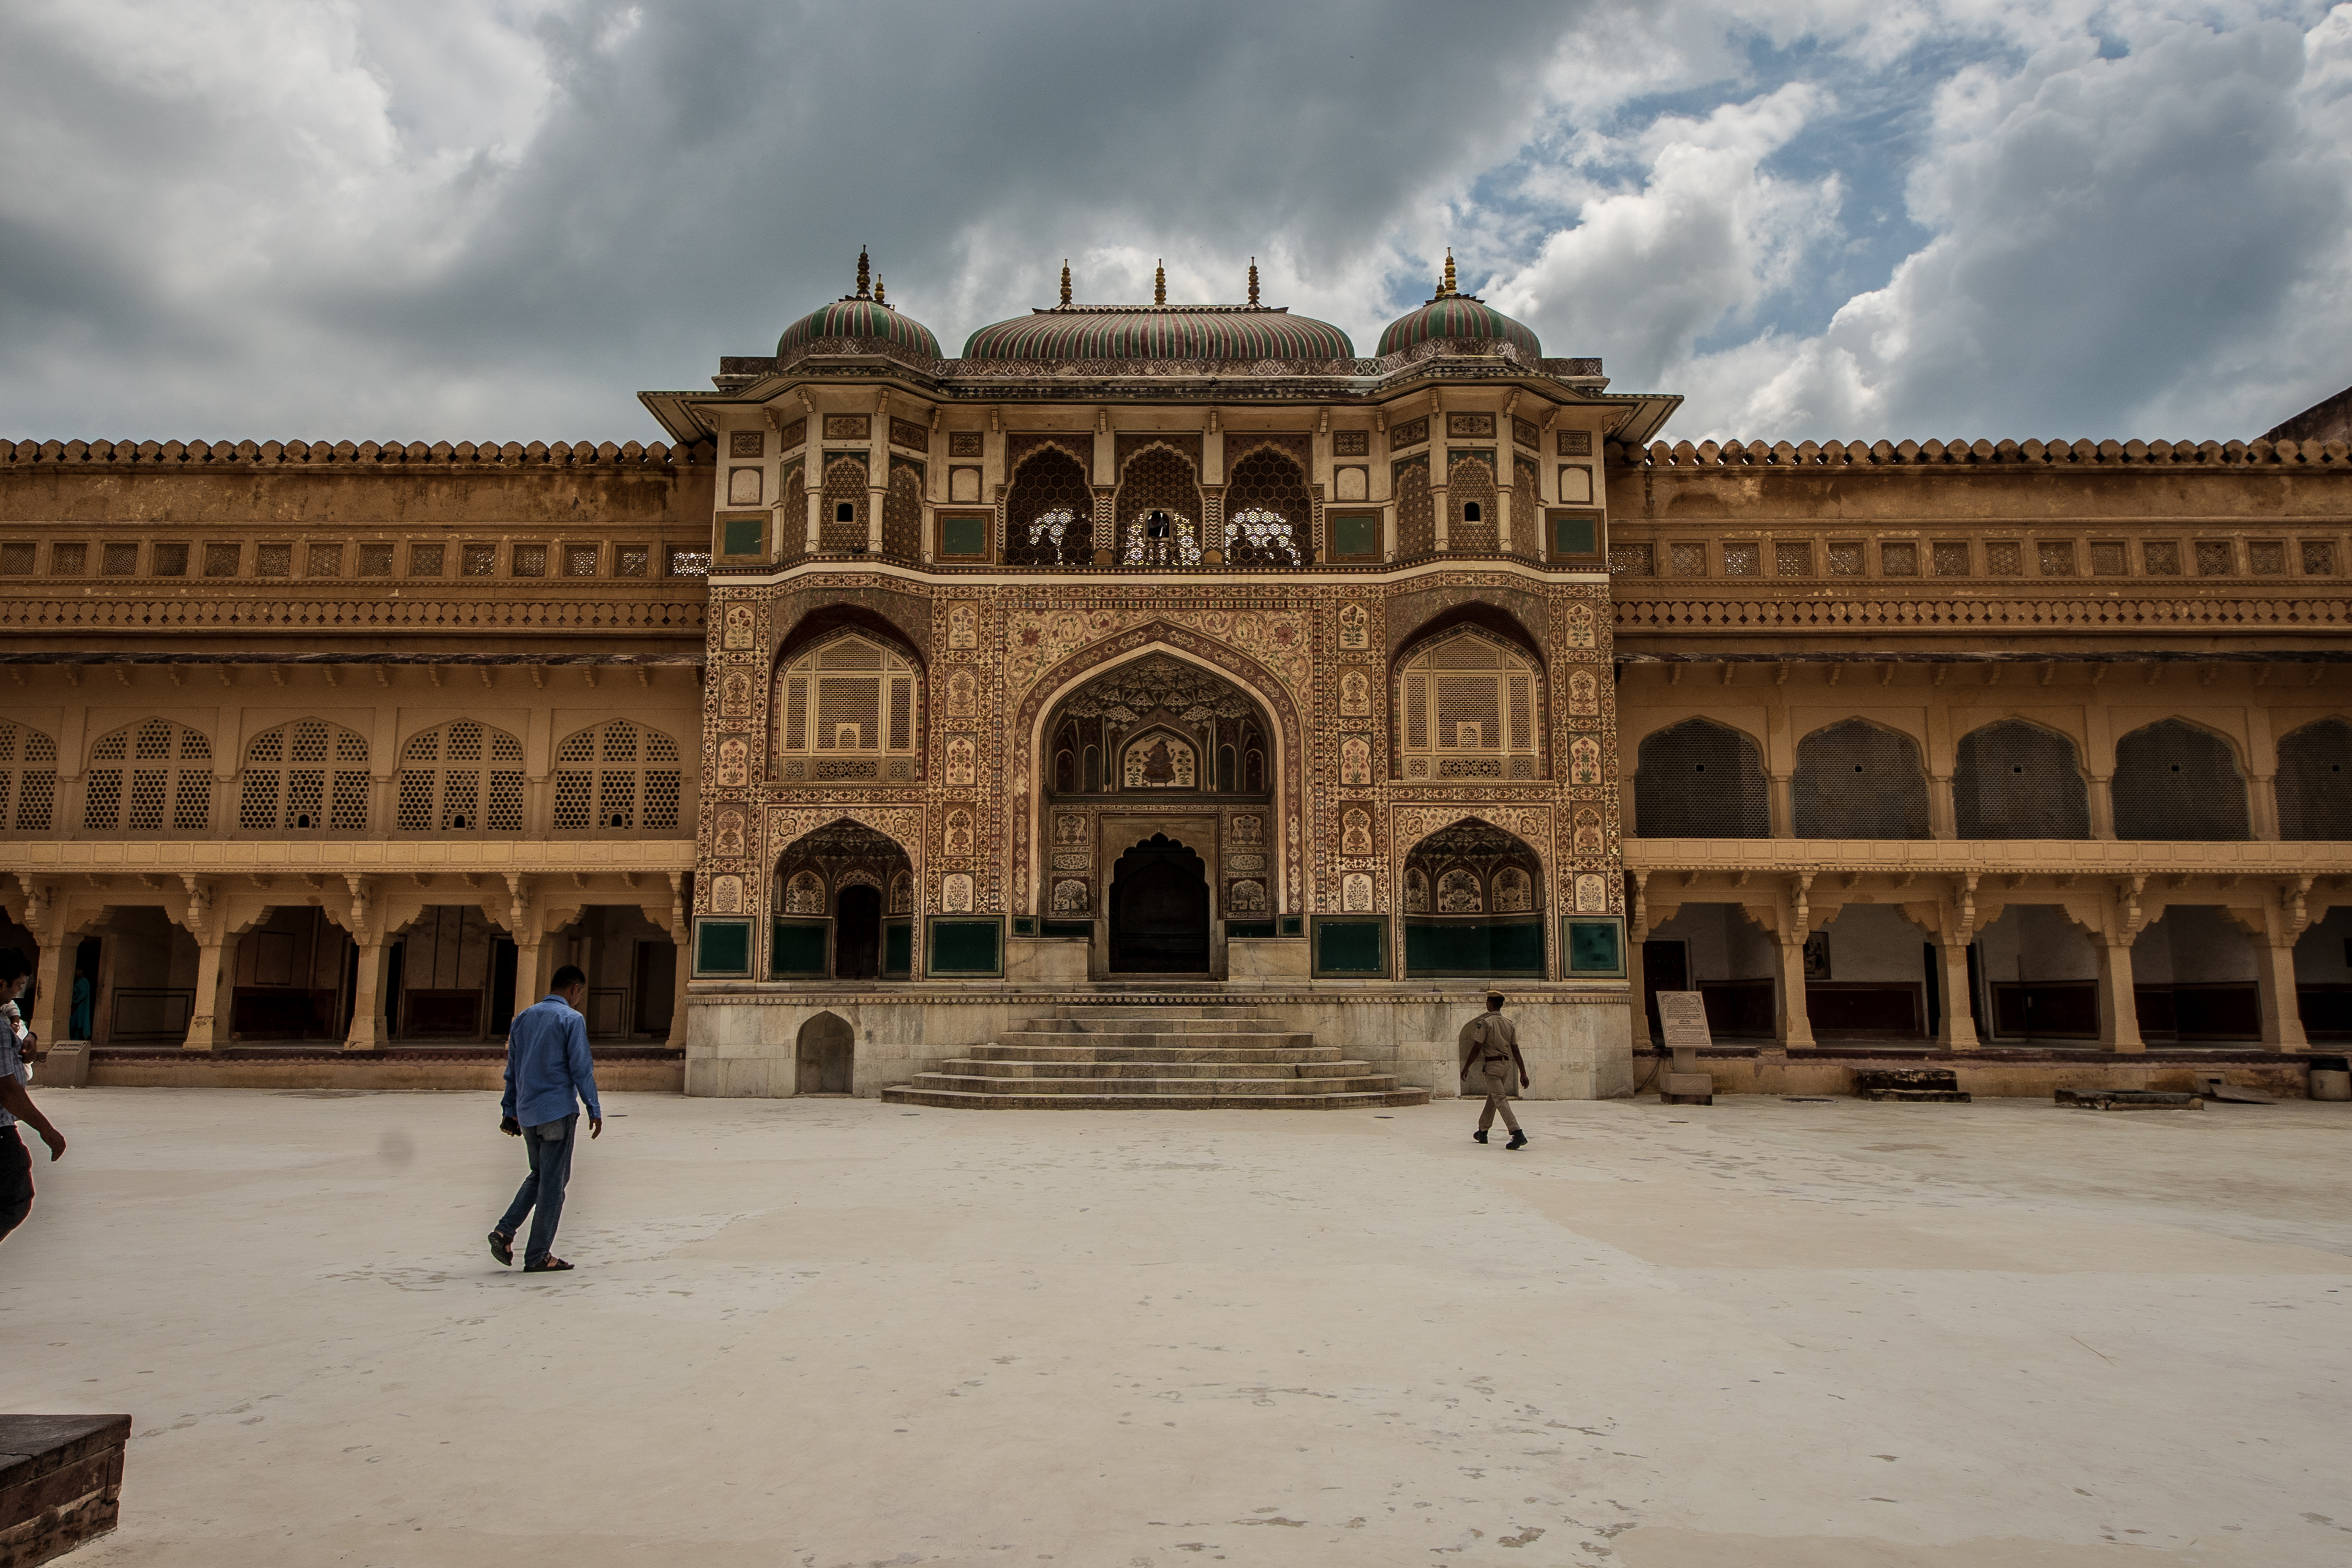
jaipur, amber, amer, ancient, architecture, art, asia, building, castle, colorful, culture, design, destination, detail, empire, famous, fort, ganesh, gate, gateway, heritage, historic, historical, history, holiday, india, islam, king, landmark, landscape, legend, maharajah, monument, mosaic, mosque, mughal, old, orange, ornament, ornate, palace, rajasthan, rajput, sightseeing, stone, structure, tourism, tourist, traditional, travel, city, sky, facade, classical architecture, town square, vacation, courtyard, cloud, plaza